Still Hopes

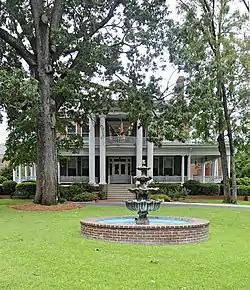
Still Hopes, August 2012

Still Hopes, also known as the Gabriel Alexander Guignard House and South Carolina Episcopal Home, is an historic home located in West Columbia, South Carolina, Lexington County, South Carolina. It was built in 1910, and is a two-story, brick, Georgian Revival mansion with a truncated hip roof. The front façade features a two-story, flat roofed portico supported by paired Ionic order columns. It has a one-story, ornamented wraparound porch. In 1977, it was expanded and renovated to convert the mansion and new structure for use as an Episcopal retirement community. It was built as a residence for Gabriel Alexander Guignard (1860-1926), and the red brick for construction was manufactured by Guignard Brick Works.